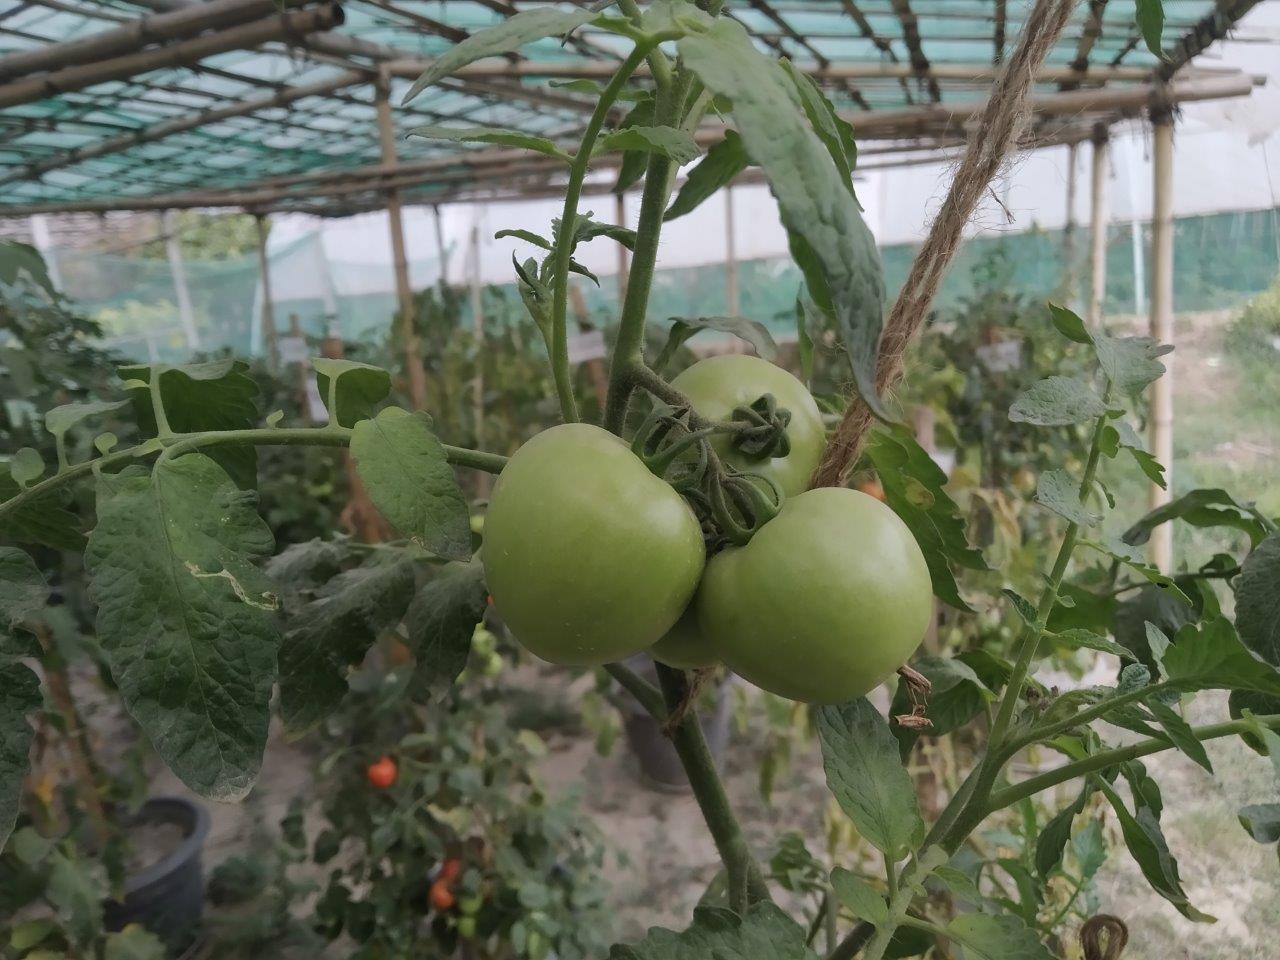
Maturity: Immature